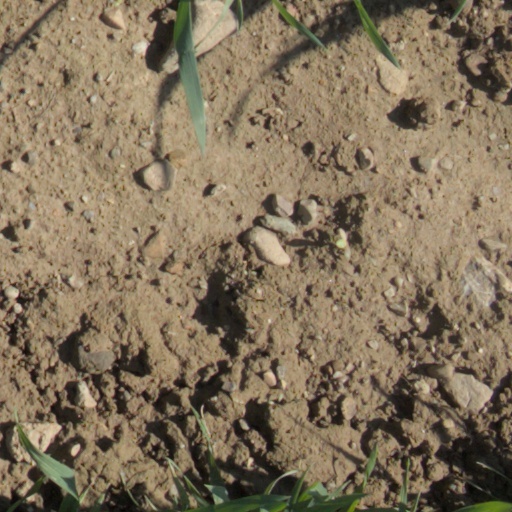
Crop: wheat